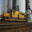
Label: train